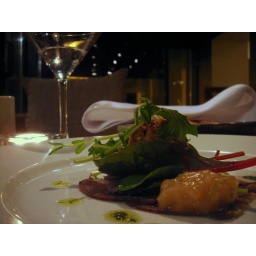
Duck liver truffles fried in almond and bread crust with dried duck breast carpaccio, apple chutney and aragula oil